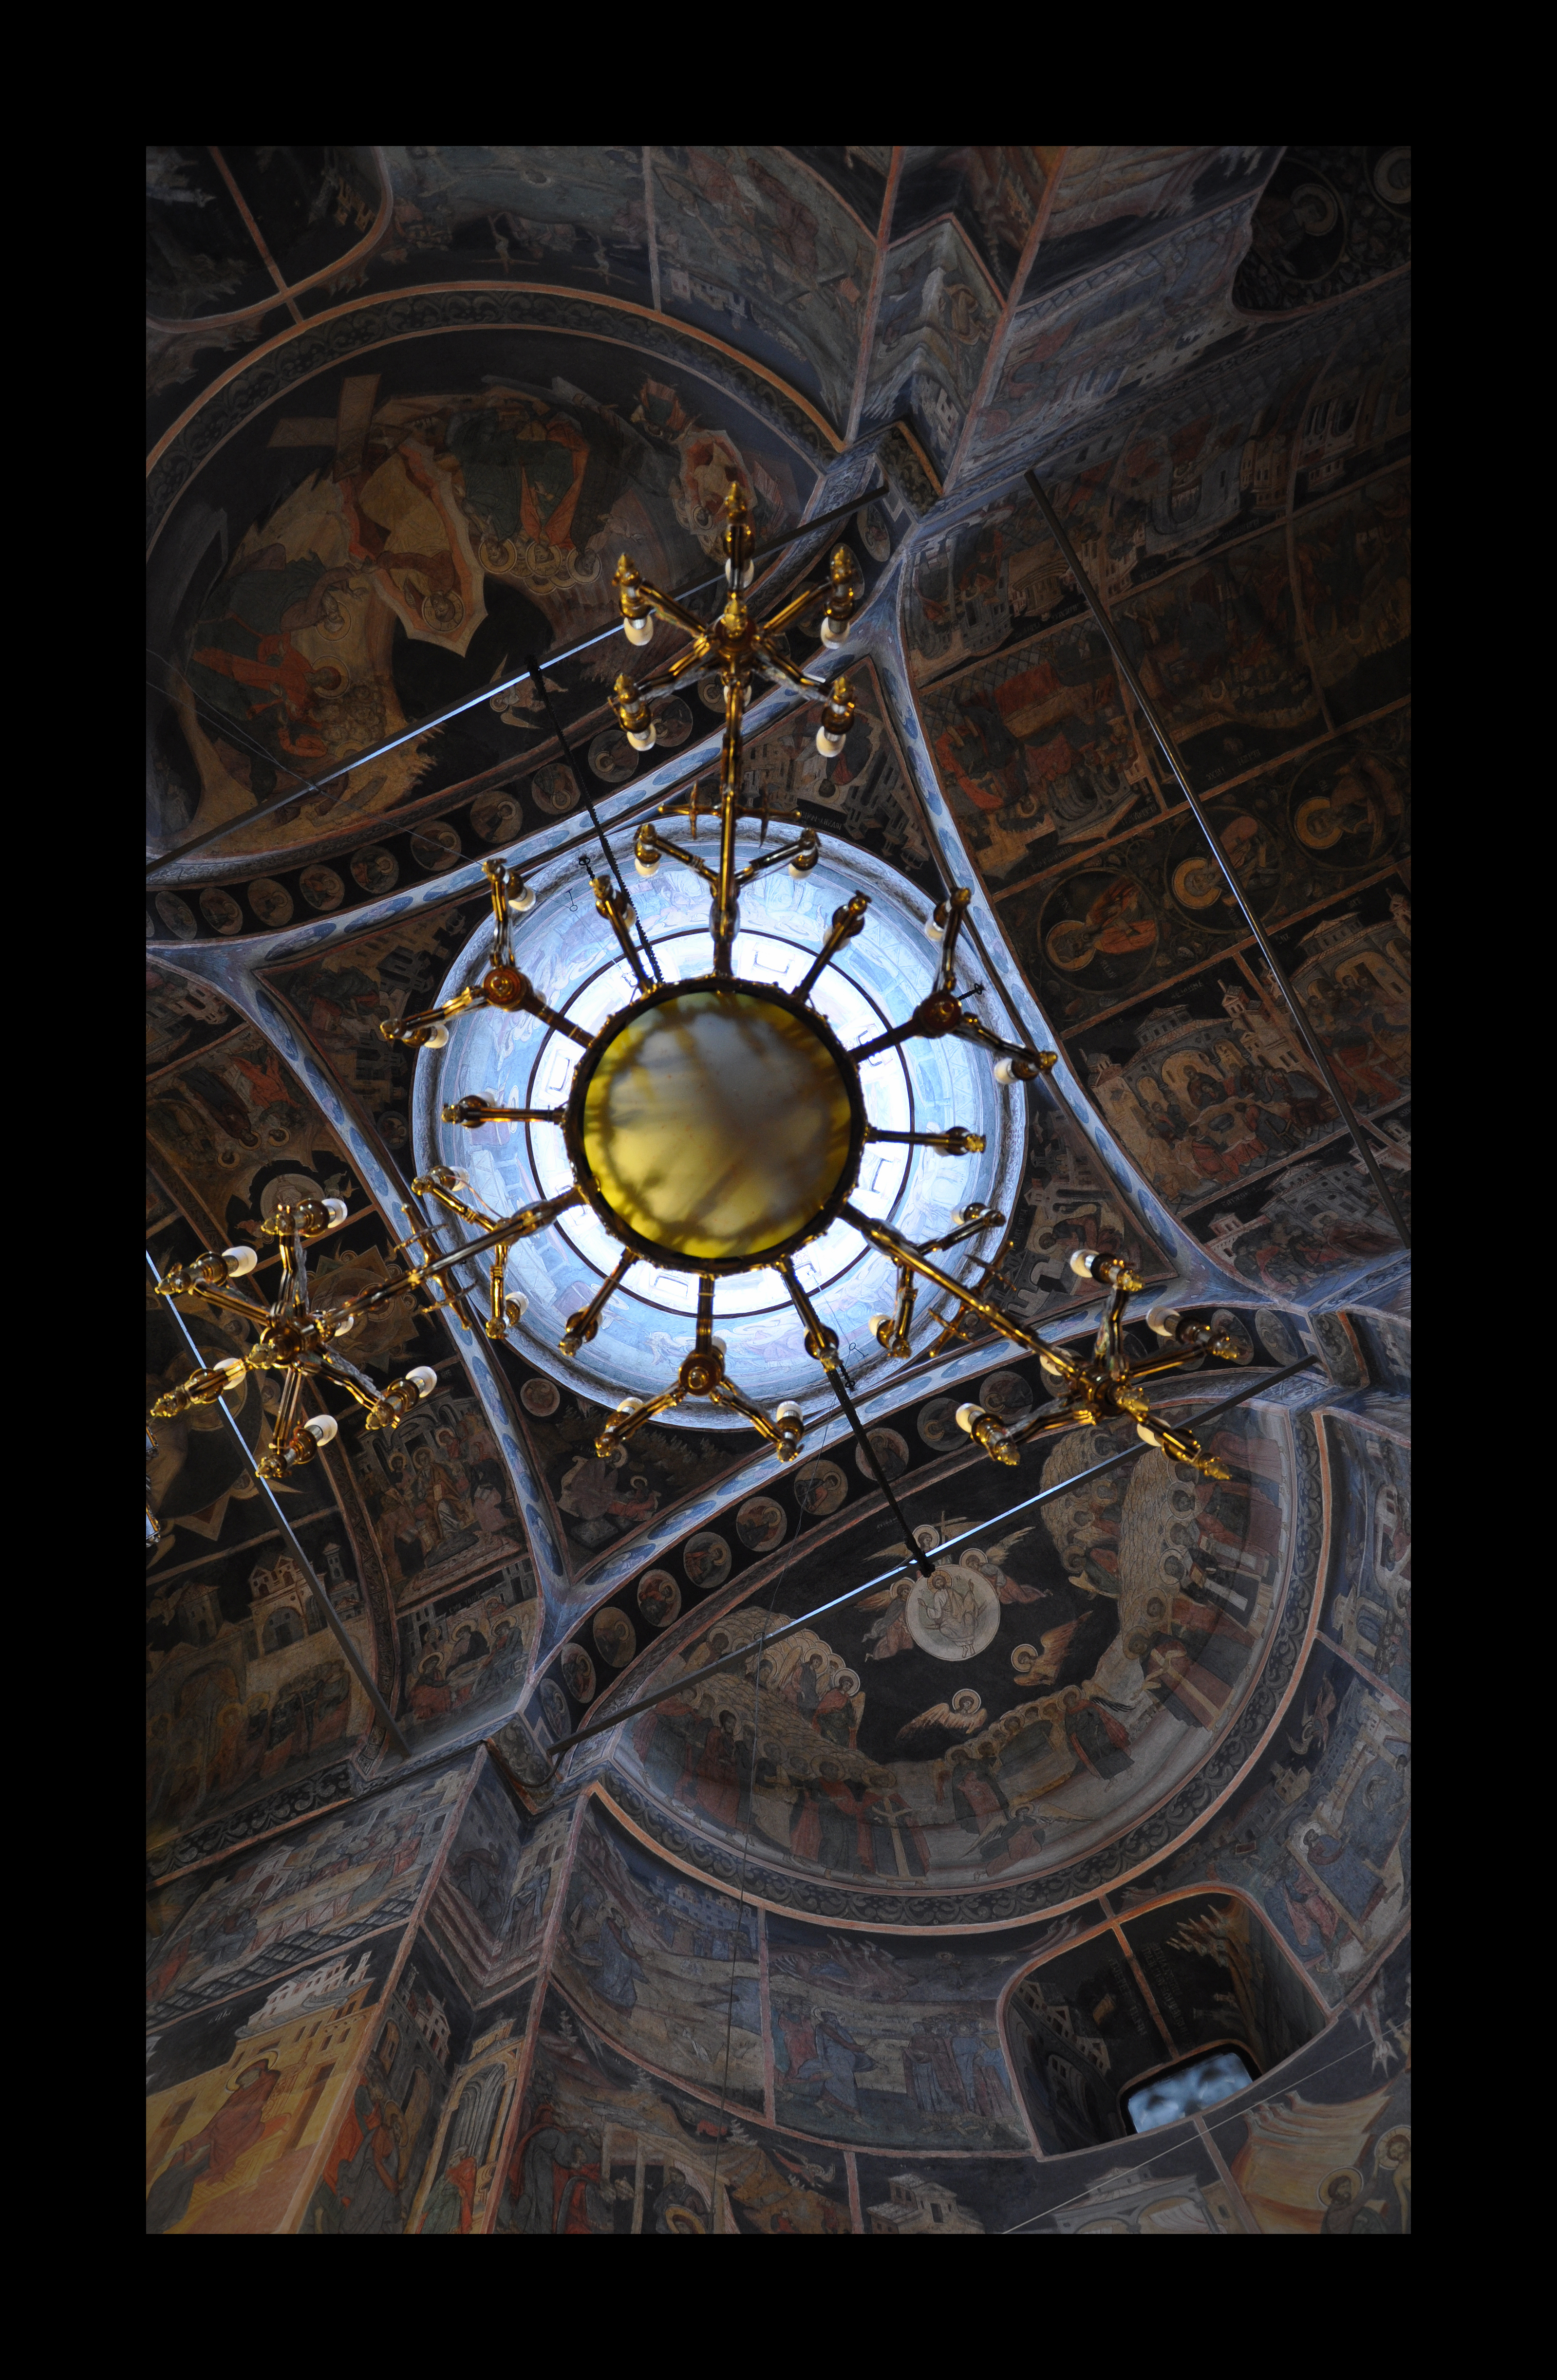
light, architecture, photography, interior, window, building, monument, photo, space, religion, church, christian, lighting, circle, photos, religious, art, de, iconography, symmetry, churches, light fixture, fotografie, christianity, romana, style, orthodox, vaulting, eastern, fresco, dome, icon, romania, icons, bucharest, screenshot, bor, biserica, arhitectura, orthodoxy, lumina, cupola, pendentives, pendentive, pandantiv, pandantivi, romanian, icoana, ortodoxa, patrimoniu, fresca, frescoes, ortodoxia, ortodoxie, ecclesiastical, bisericeasc, cladire, edificiu, bucuresti, brancovenesc, godslight, cretulescu, kretzulescu, kretulescu, cretzulescu, lmibiima19855, eik n, cre tinism, cre tin